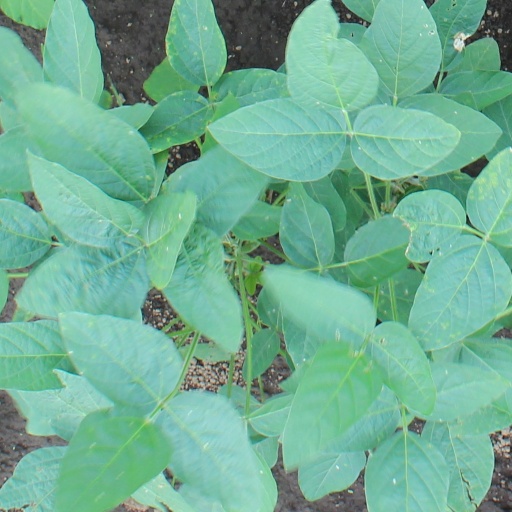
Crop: soybean